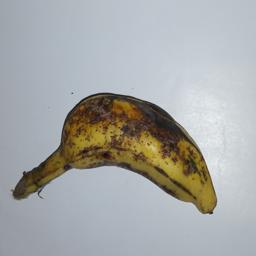
Banana variety: Champa Kola